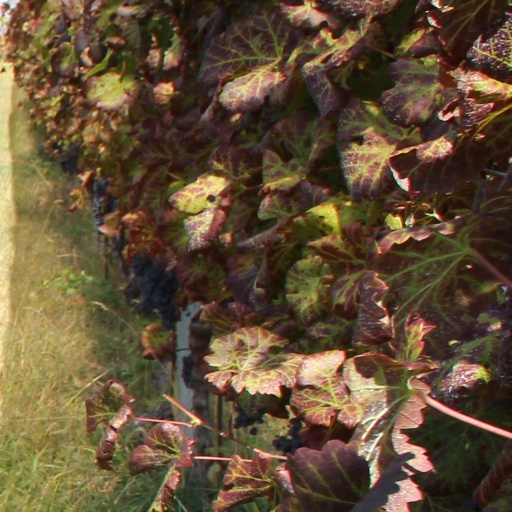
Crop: grape